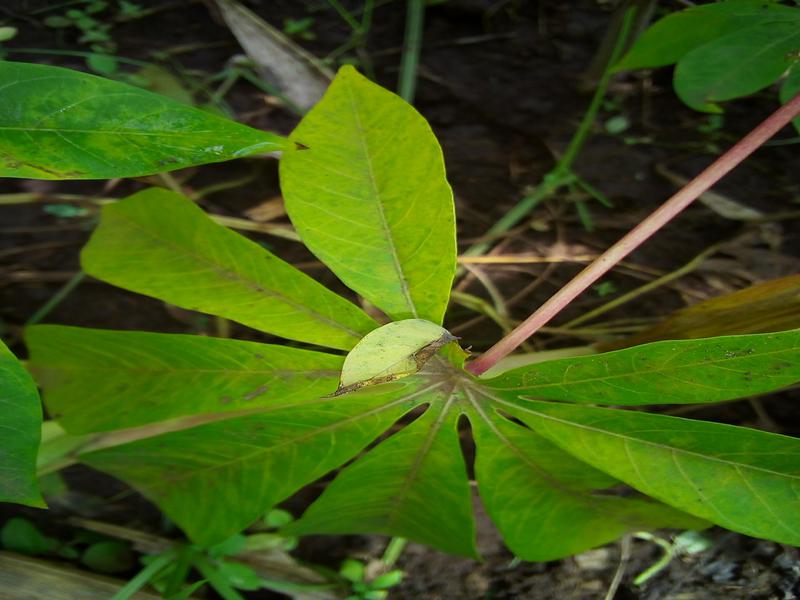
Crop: cassava
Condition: healthy